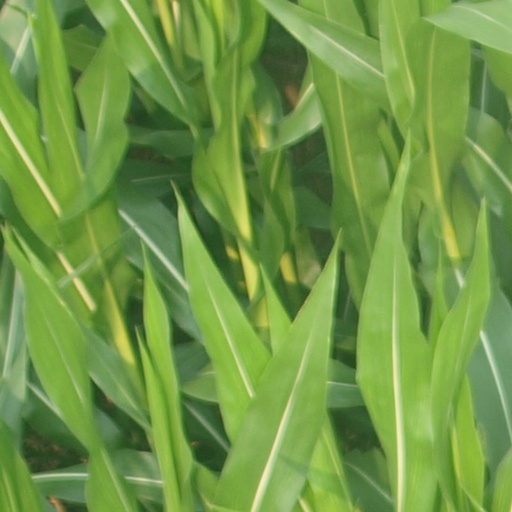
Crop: maize; corn